Tanusio Thopia

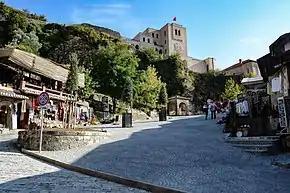
Castle of Krujë served as the Capital of the Thopia family

Under Philip I, the Kingdom of Albania was restricted to roughly the modern Durrës District. Upon the death of Philip I in 1332, there were various claims on his domains within the Angevin family. The rights of the Duchy of Durazzo (Durrës) and the Kingdom of Albania together were given to John of Gravina with a sum of 5,000 pounds of gold. After his death in 1336, his dominions in Albania passed to his son Charles, Duke of Durazzo. During this period there were different Albanian noble families who began consolidating their power and domains. One of them was the Thopia family whose domains were in central Albania. The Serbs were pressing hard in their direction and the Albanian nobles found a natural ally in the Angevins. Alliance with Albanian leaders was also crucial to the safety of the Kingdom of Albania, especially during the 1320s and 1330s. Most prominent among these leaders were the Thopias, ruling in an area between the rivers Mat and Shkumbin, and the Muzaka family in the territory between the rivers Shkumbin and Vlorë. They saw the Angevins as protectors of their domains and made alliances. During 1336–1337 Charles had various successes against Serb forces in central Albania.